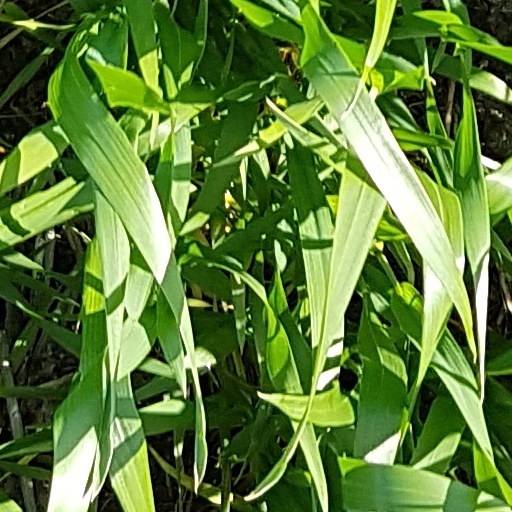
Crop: wheat